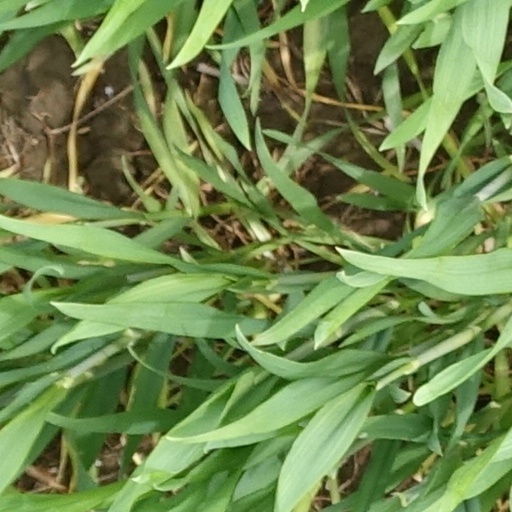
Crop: wheat